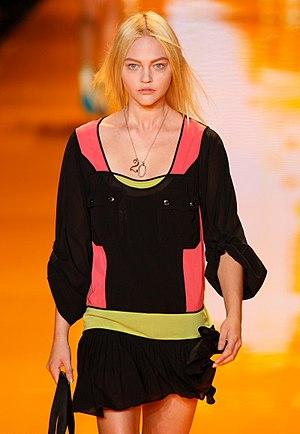
Sasha Pivovarova est un mannequin russe née le 21 janvier 1985 à Moscou.